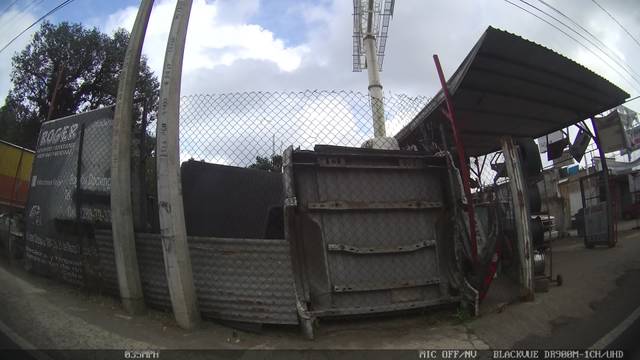
Region: Mexico
Coordinates: 19.579, -96.929